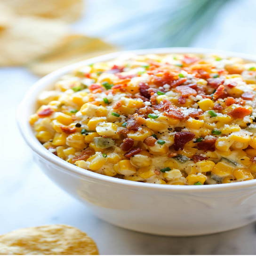
because it 's not a true summer party unless there 's giant vat of dip .